4th Corps (Turkey)

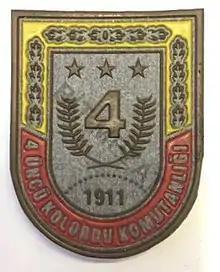

The 4th Corps is a field corps of the Turkish Land Forces. Its headquarters is in Ankara, and it is directly responsible to the Commander of the Land Forces (as of 2023).